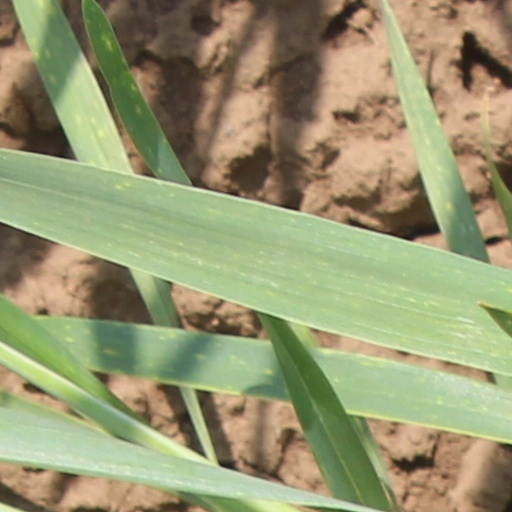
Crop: wheat